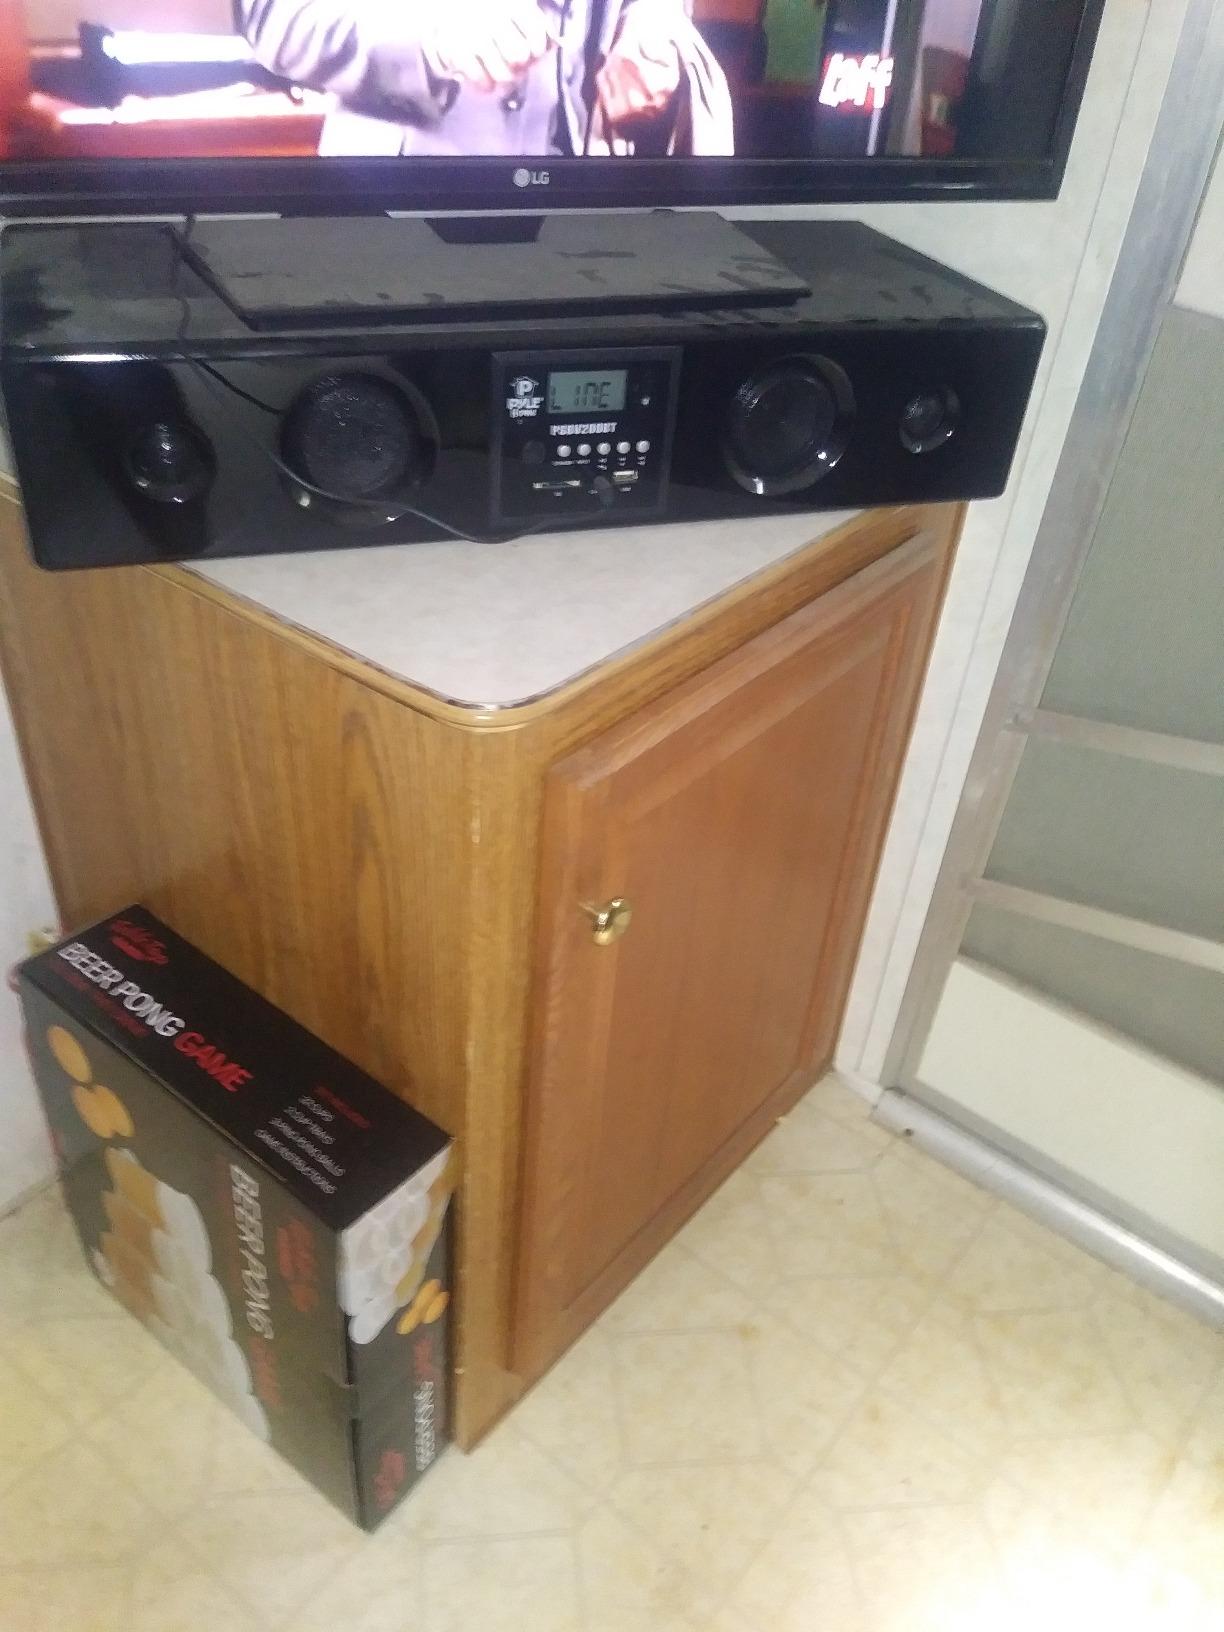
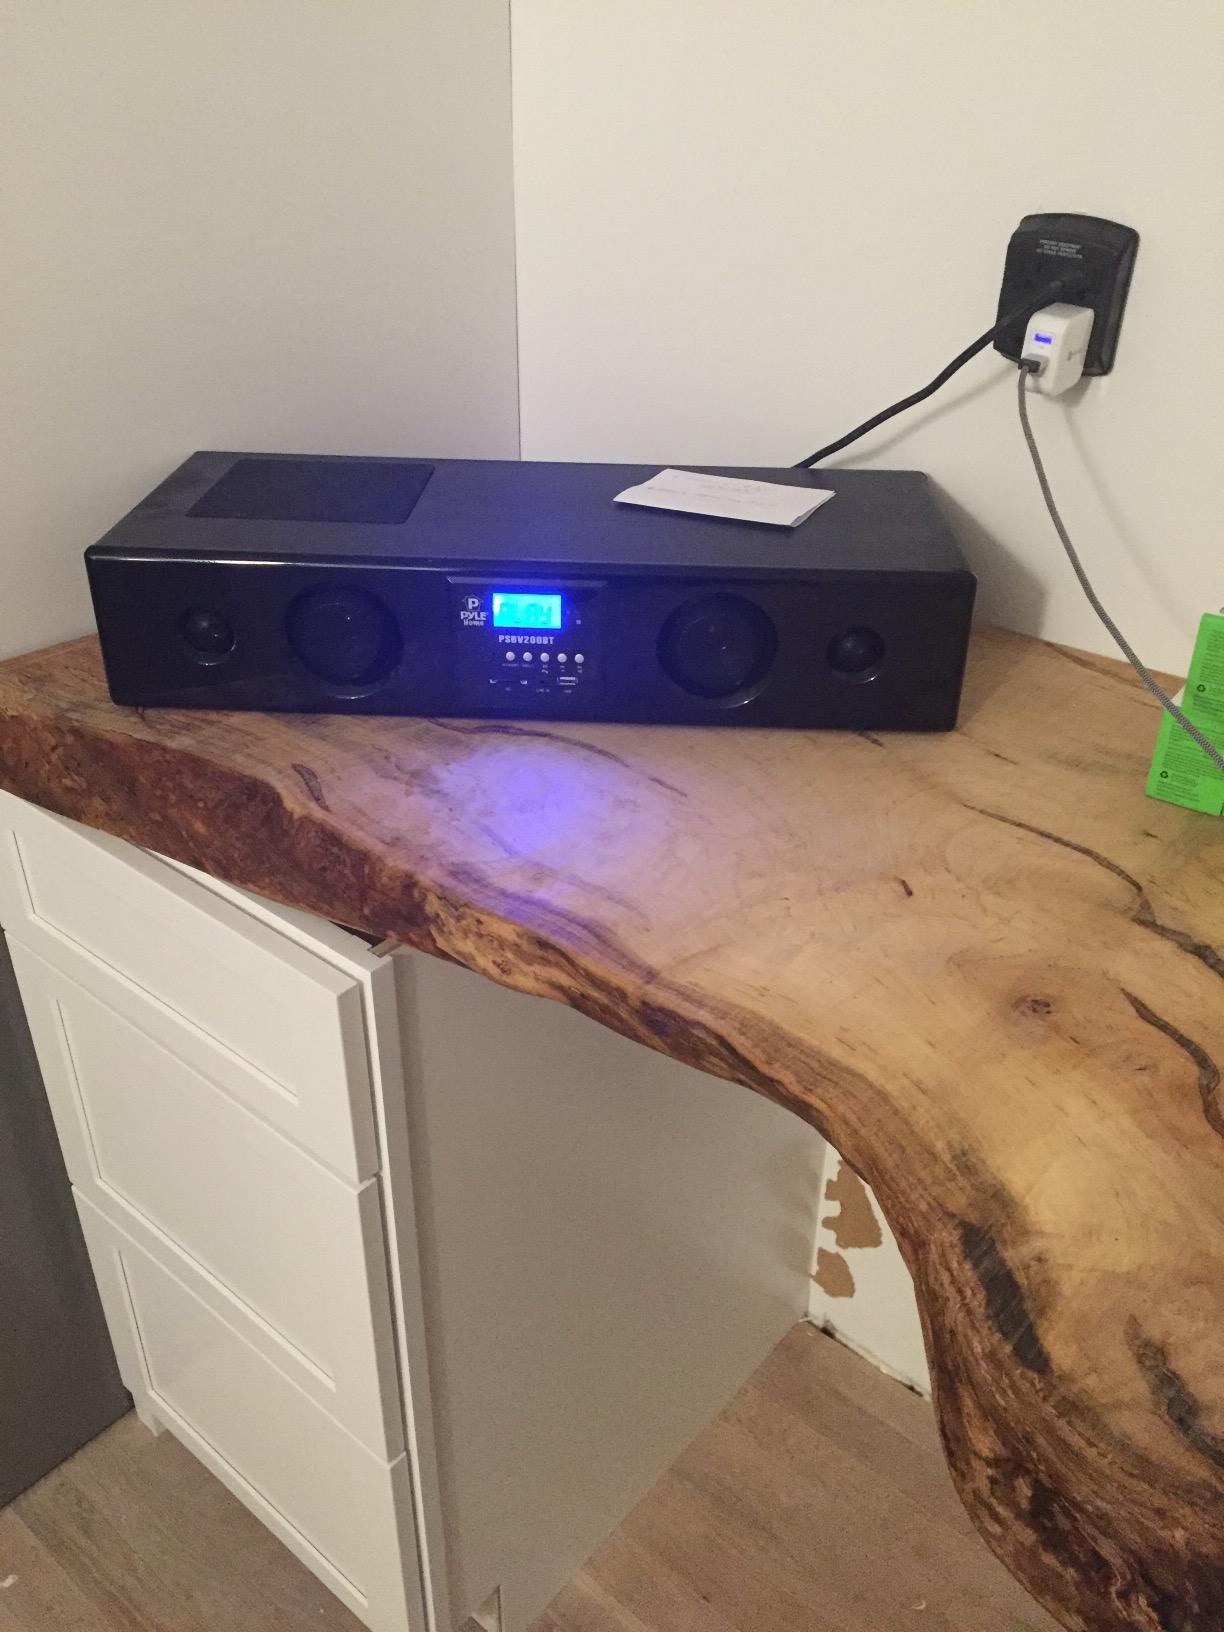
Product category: speaker
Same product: yes